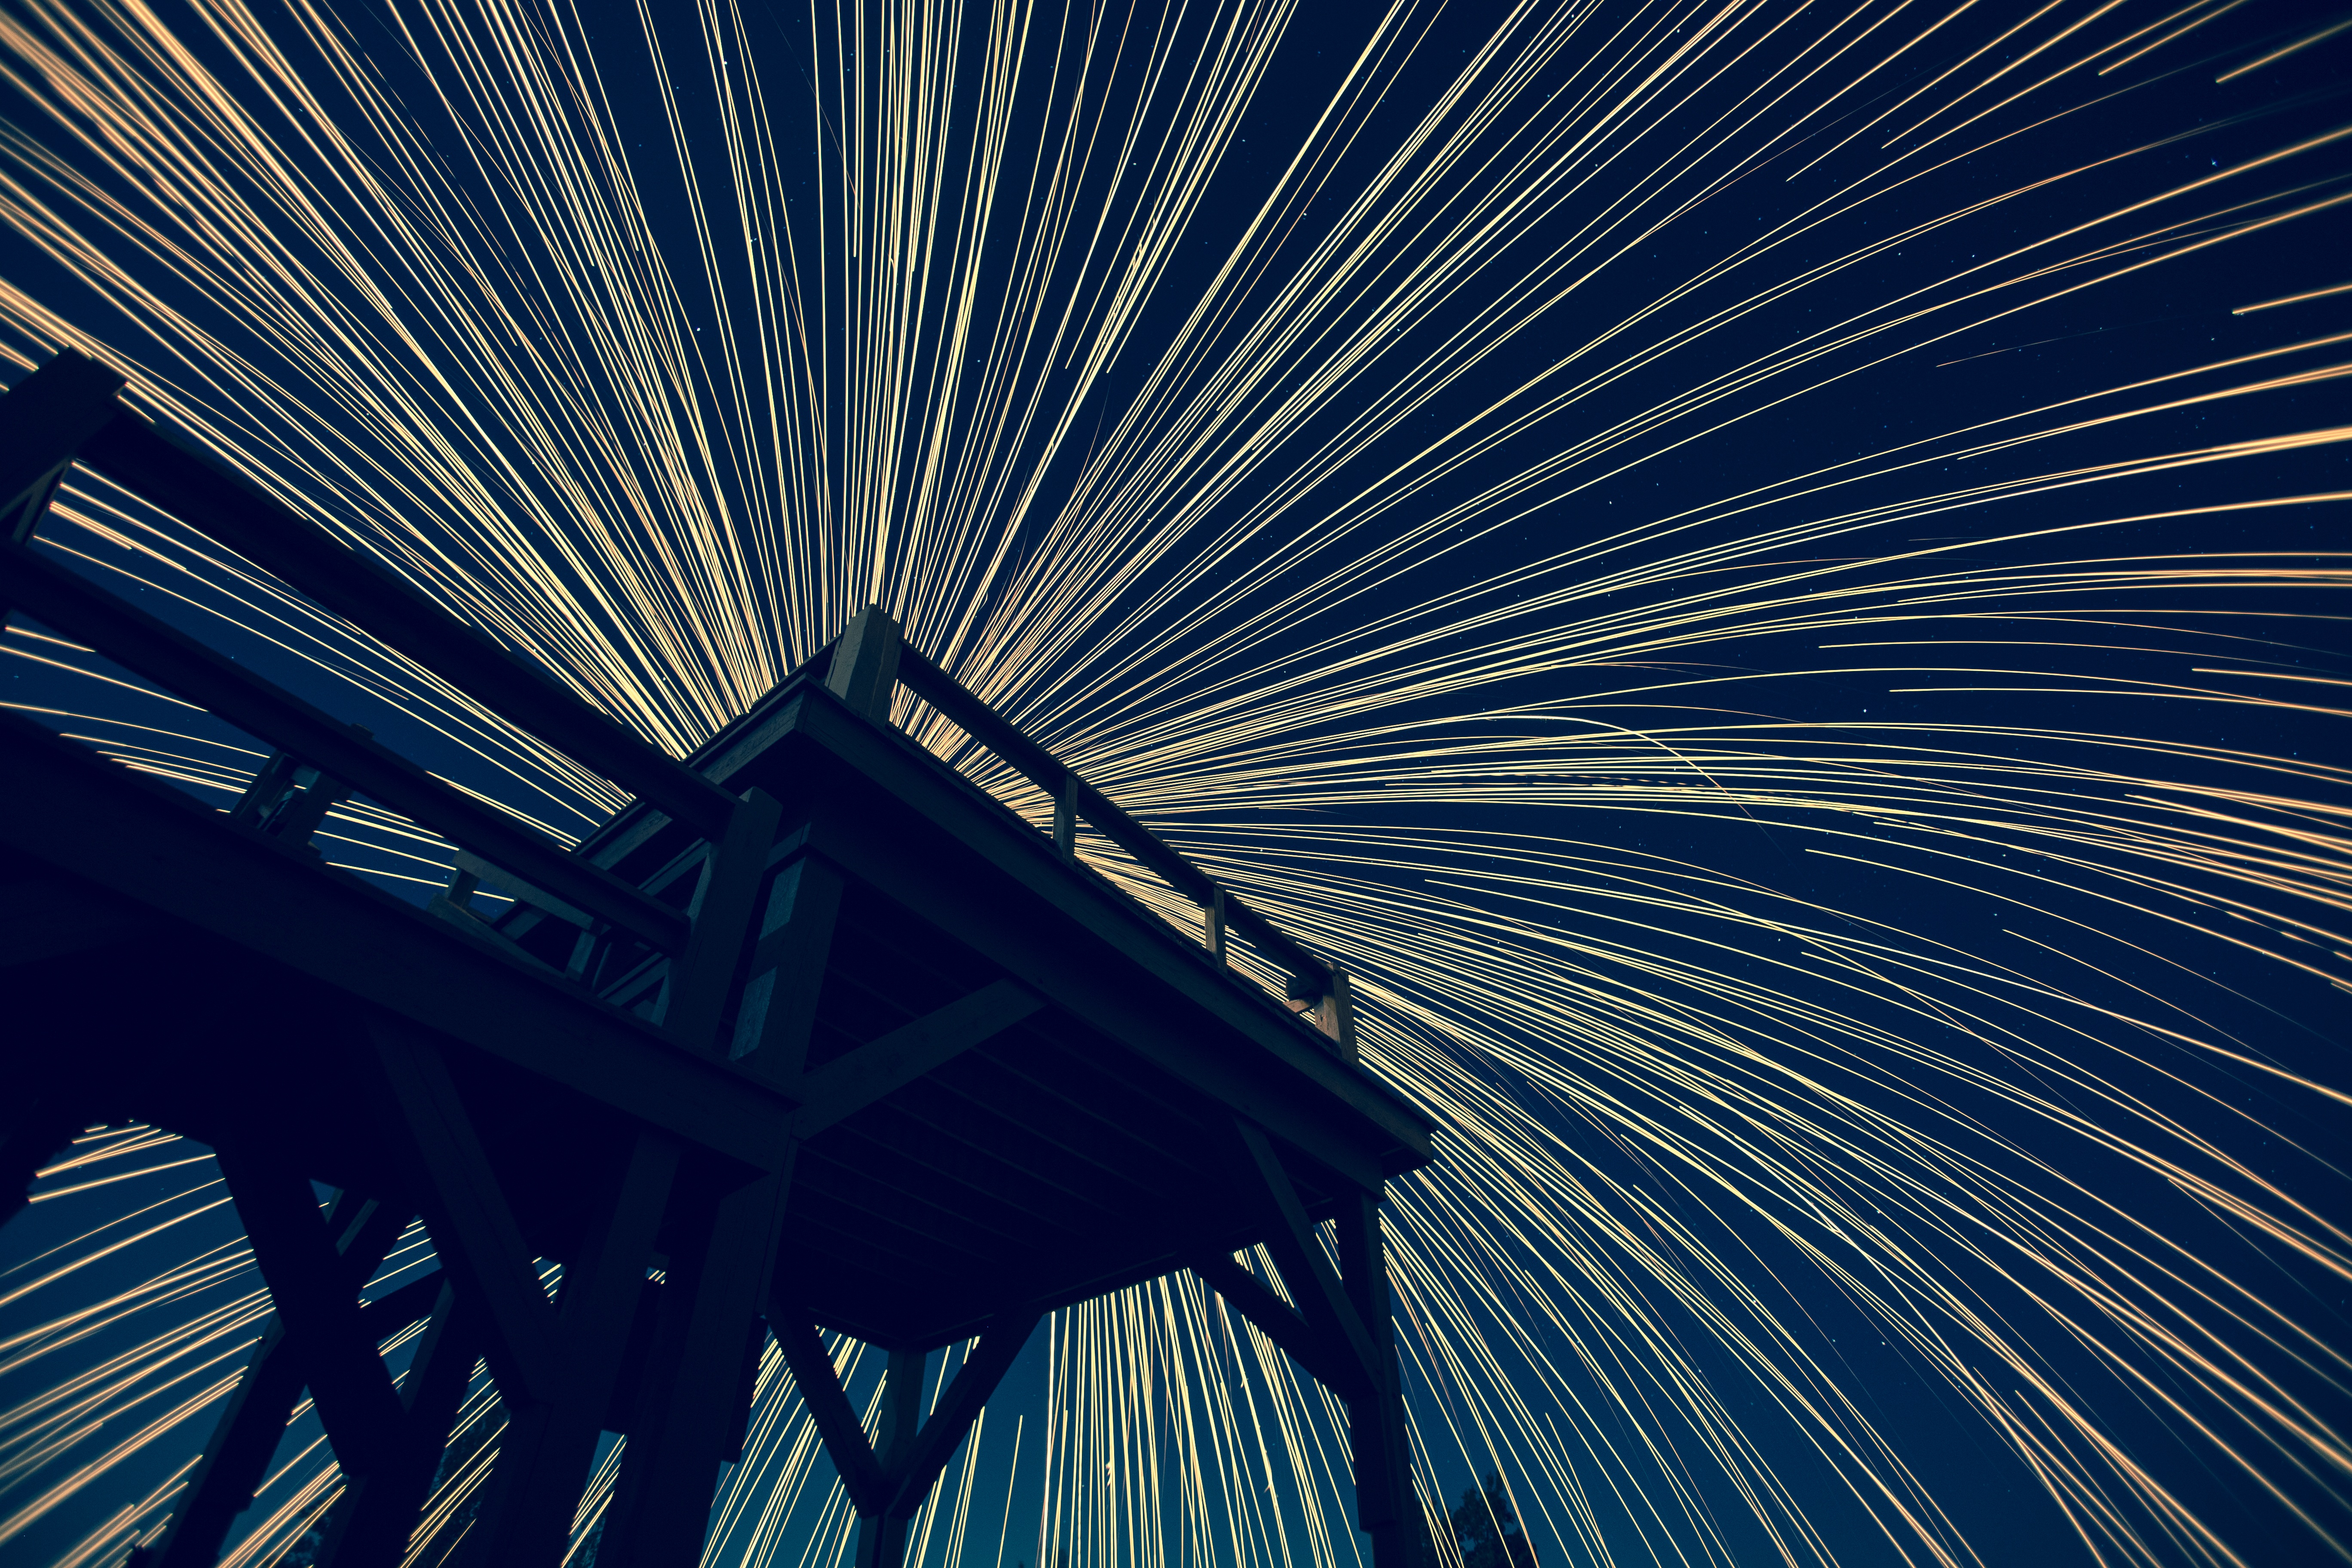
wing, light, night, sunlight, texture, leaf, wave, flower, evening, line, color, blue, symmetry, sparks, screenshot, macro photography, computer wallpaper, arecales, fractal art